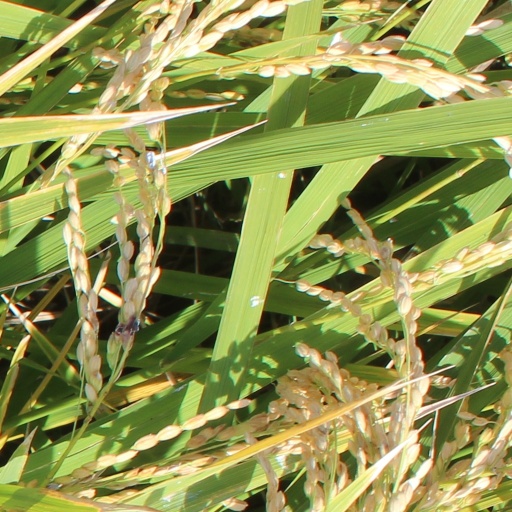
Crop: rice